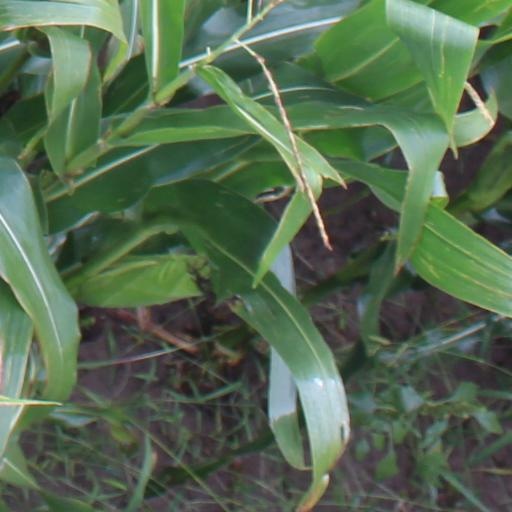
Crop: maize; corn